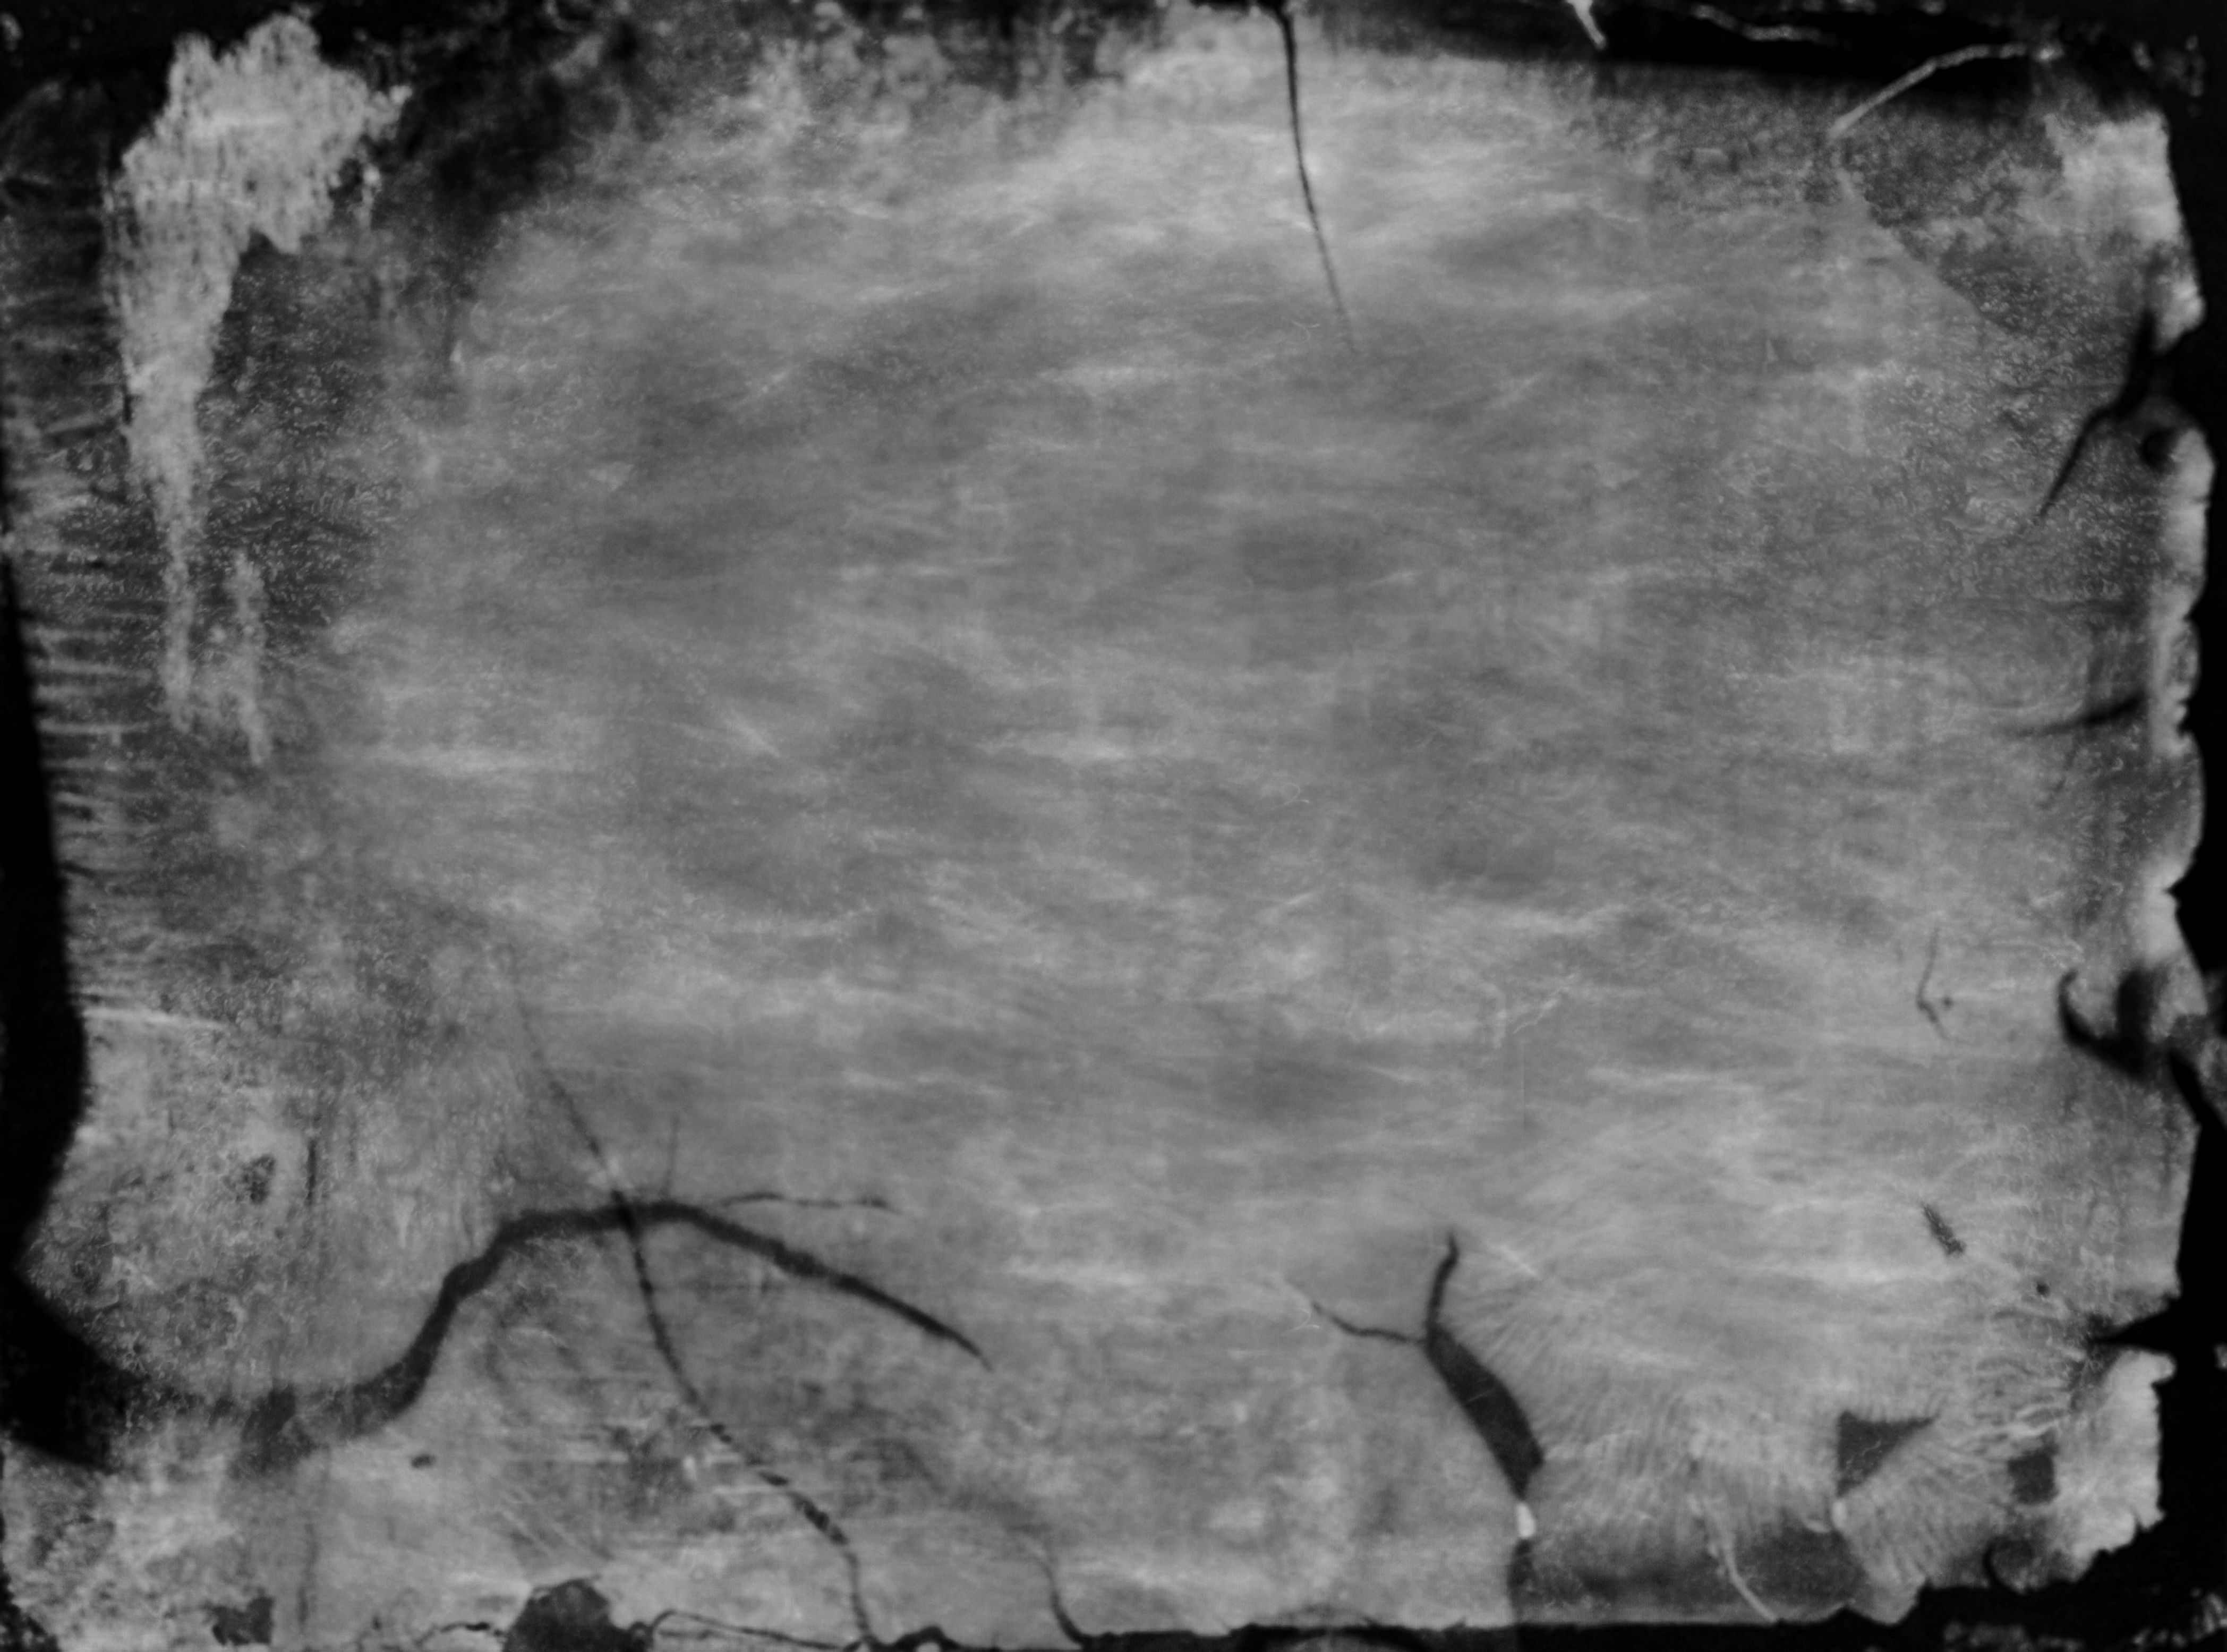
black and white, white, photography, texture, darkness, black, monochrome, bw, blackandwhite, free, photograph, image, monochrome photography